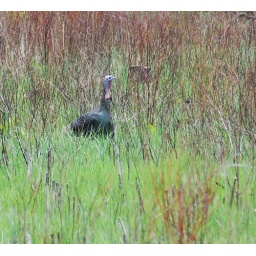
A male turkey eating in the marsh